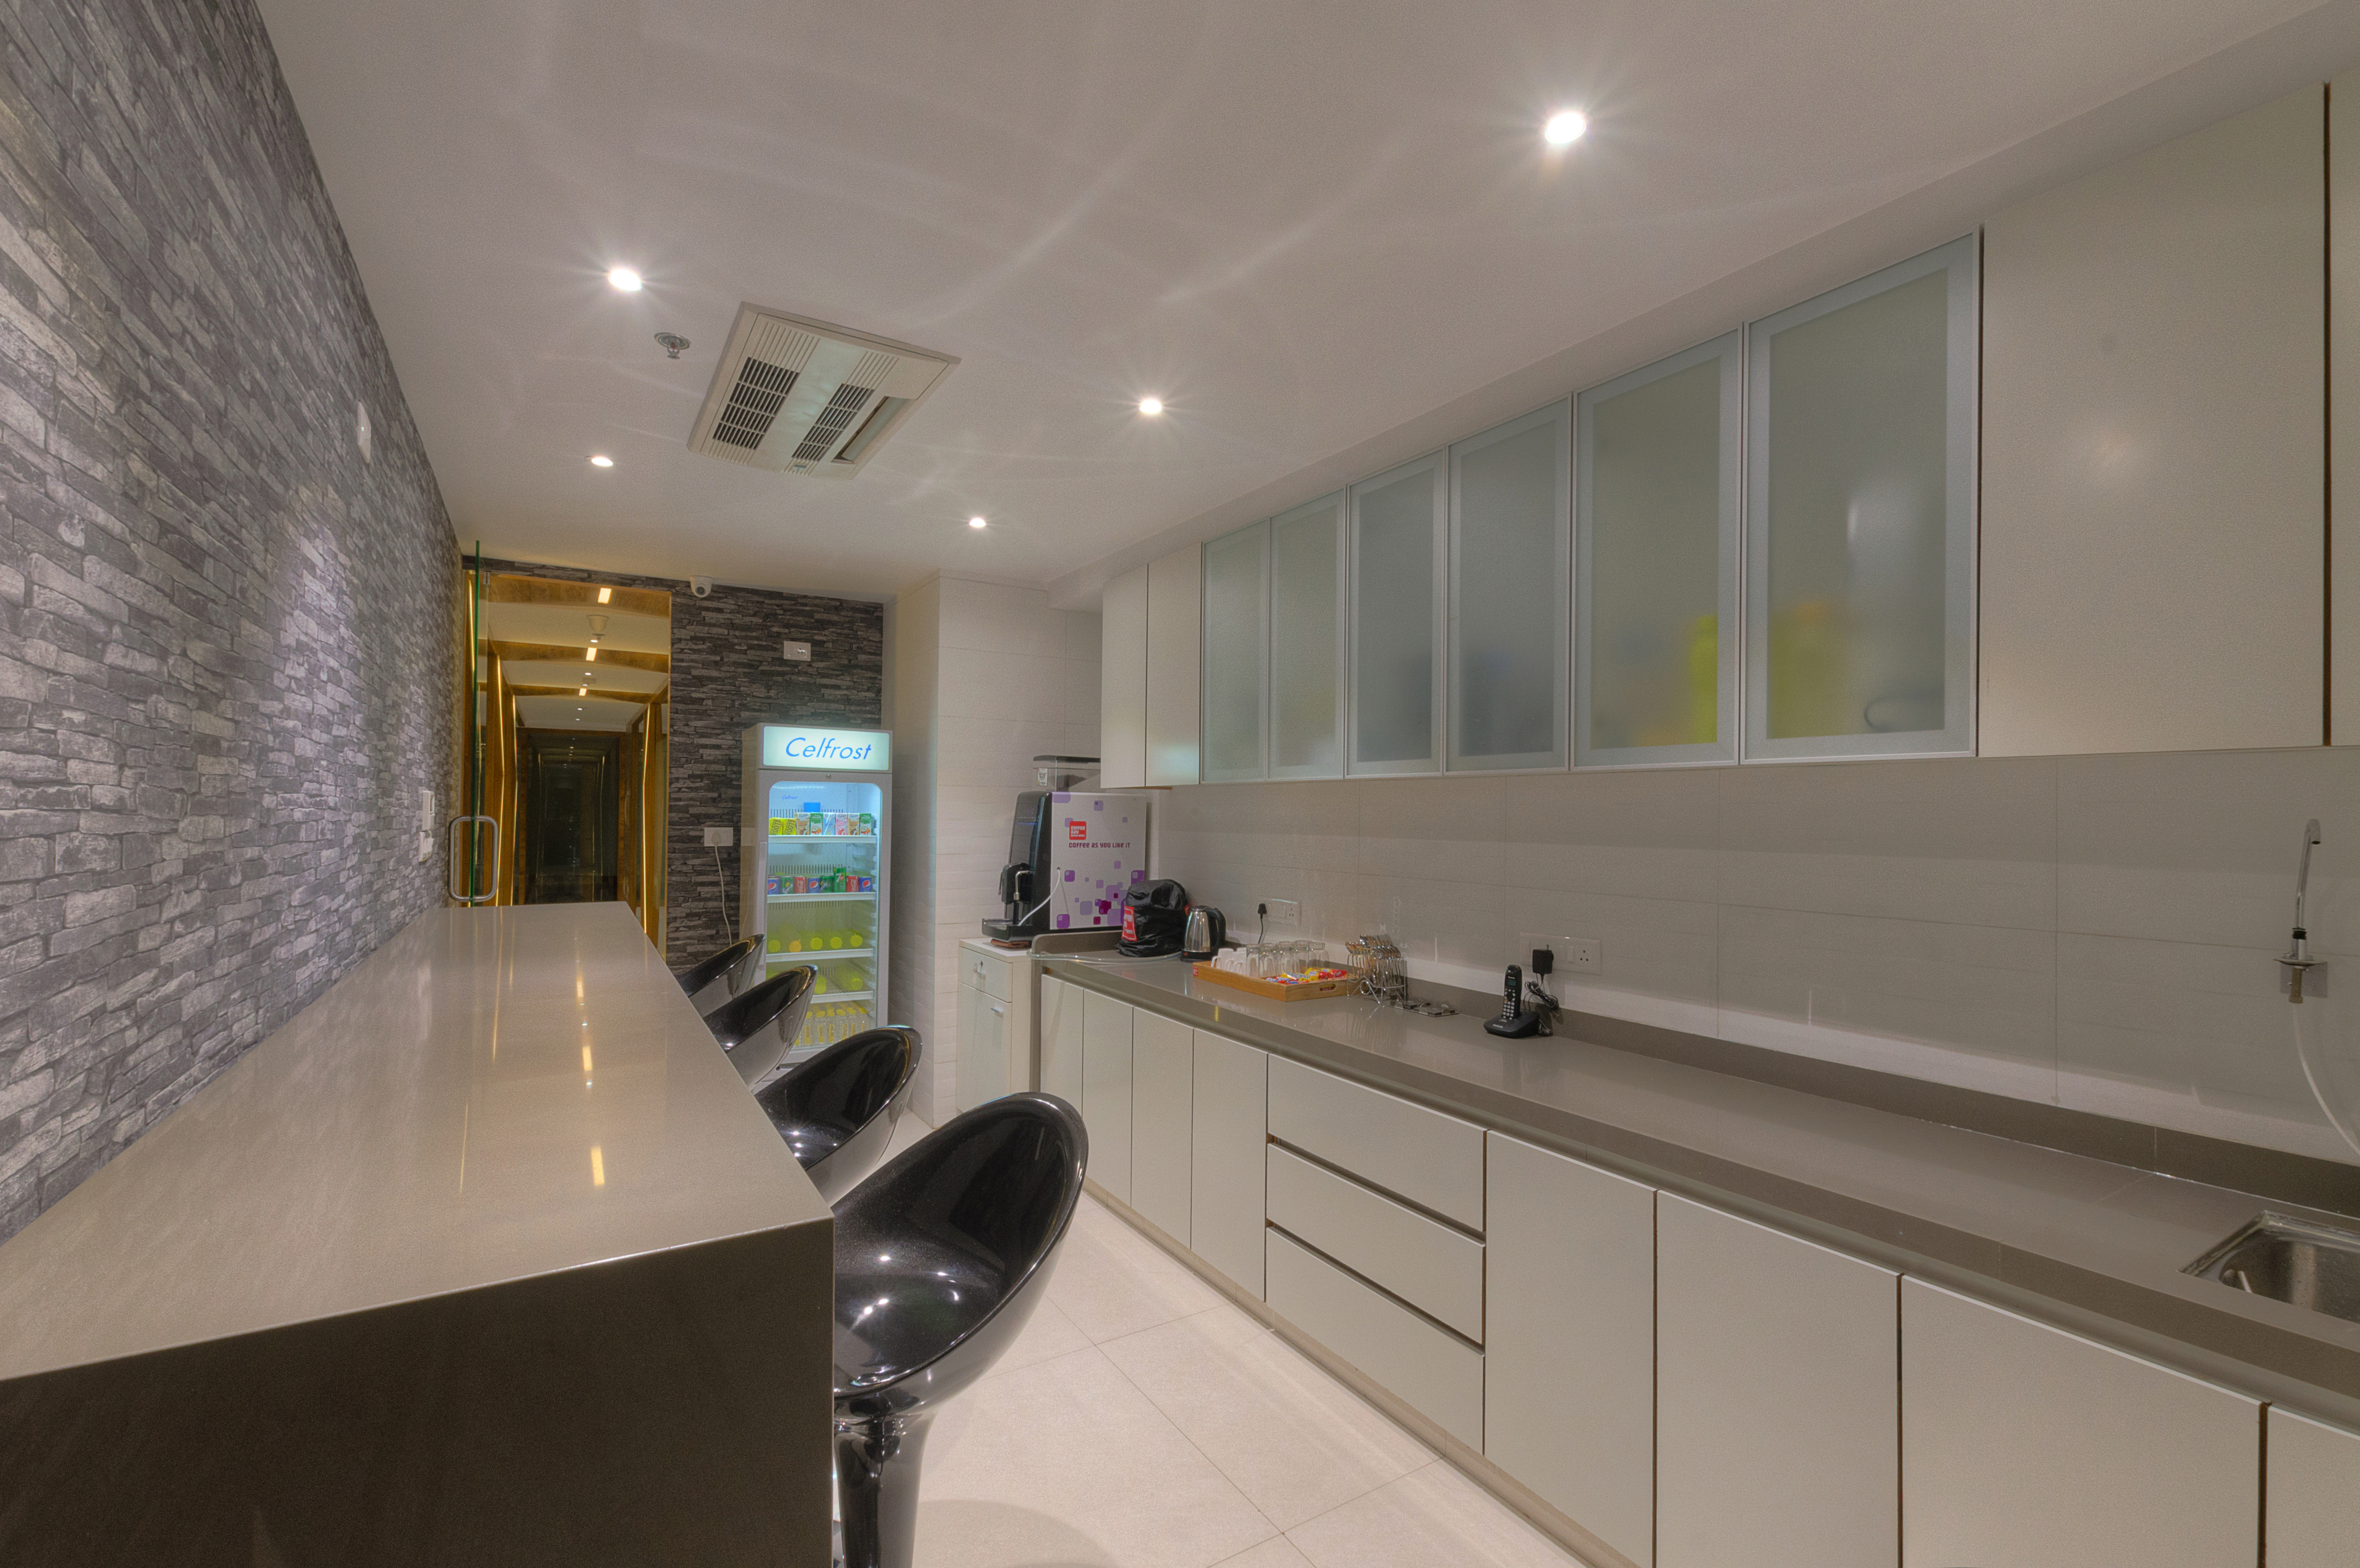
office, cabinetry, property, furniture, building, countertop, lighting, chair, wood, interior design, flooring, floor, sink, fixture, hardwood, glass, ceiling, kitchen, house, tap, condominium, apartment, home appliance, hall, laminate flooring, drawer, wood flooring, room, plywood, light fixture, home, daylighting, gloss, cupboard, wood stain, aluminium, tile, kitchen appliance, plaster, estate